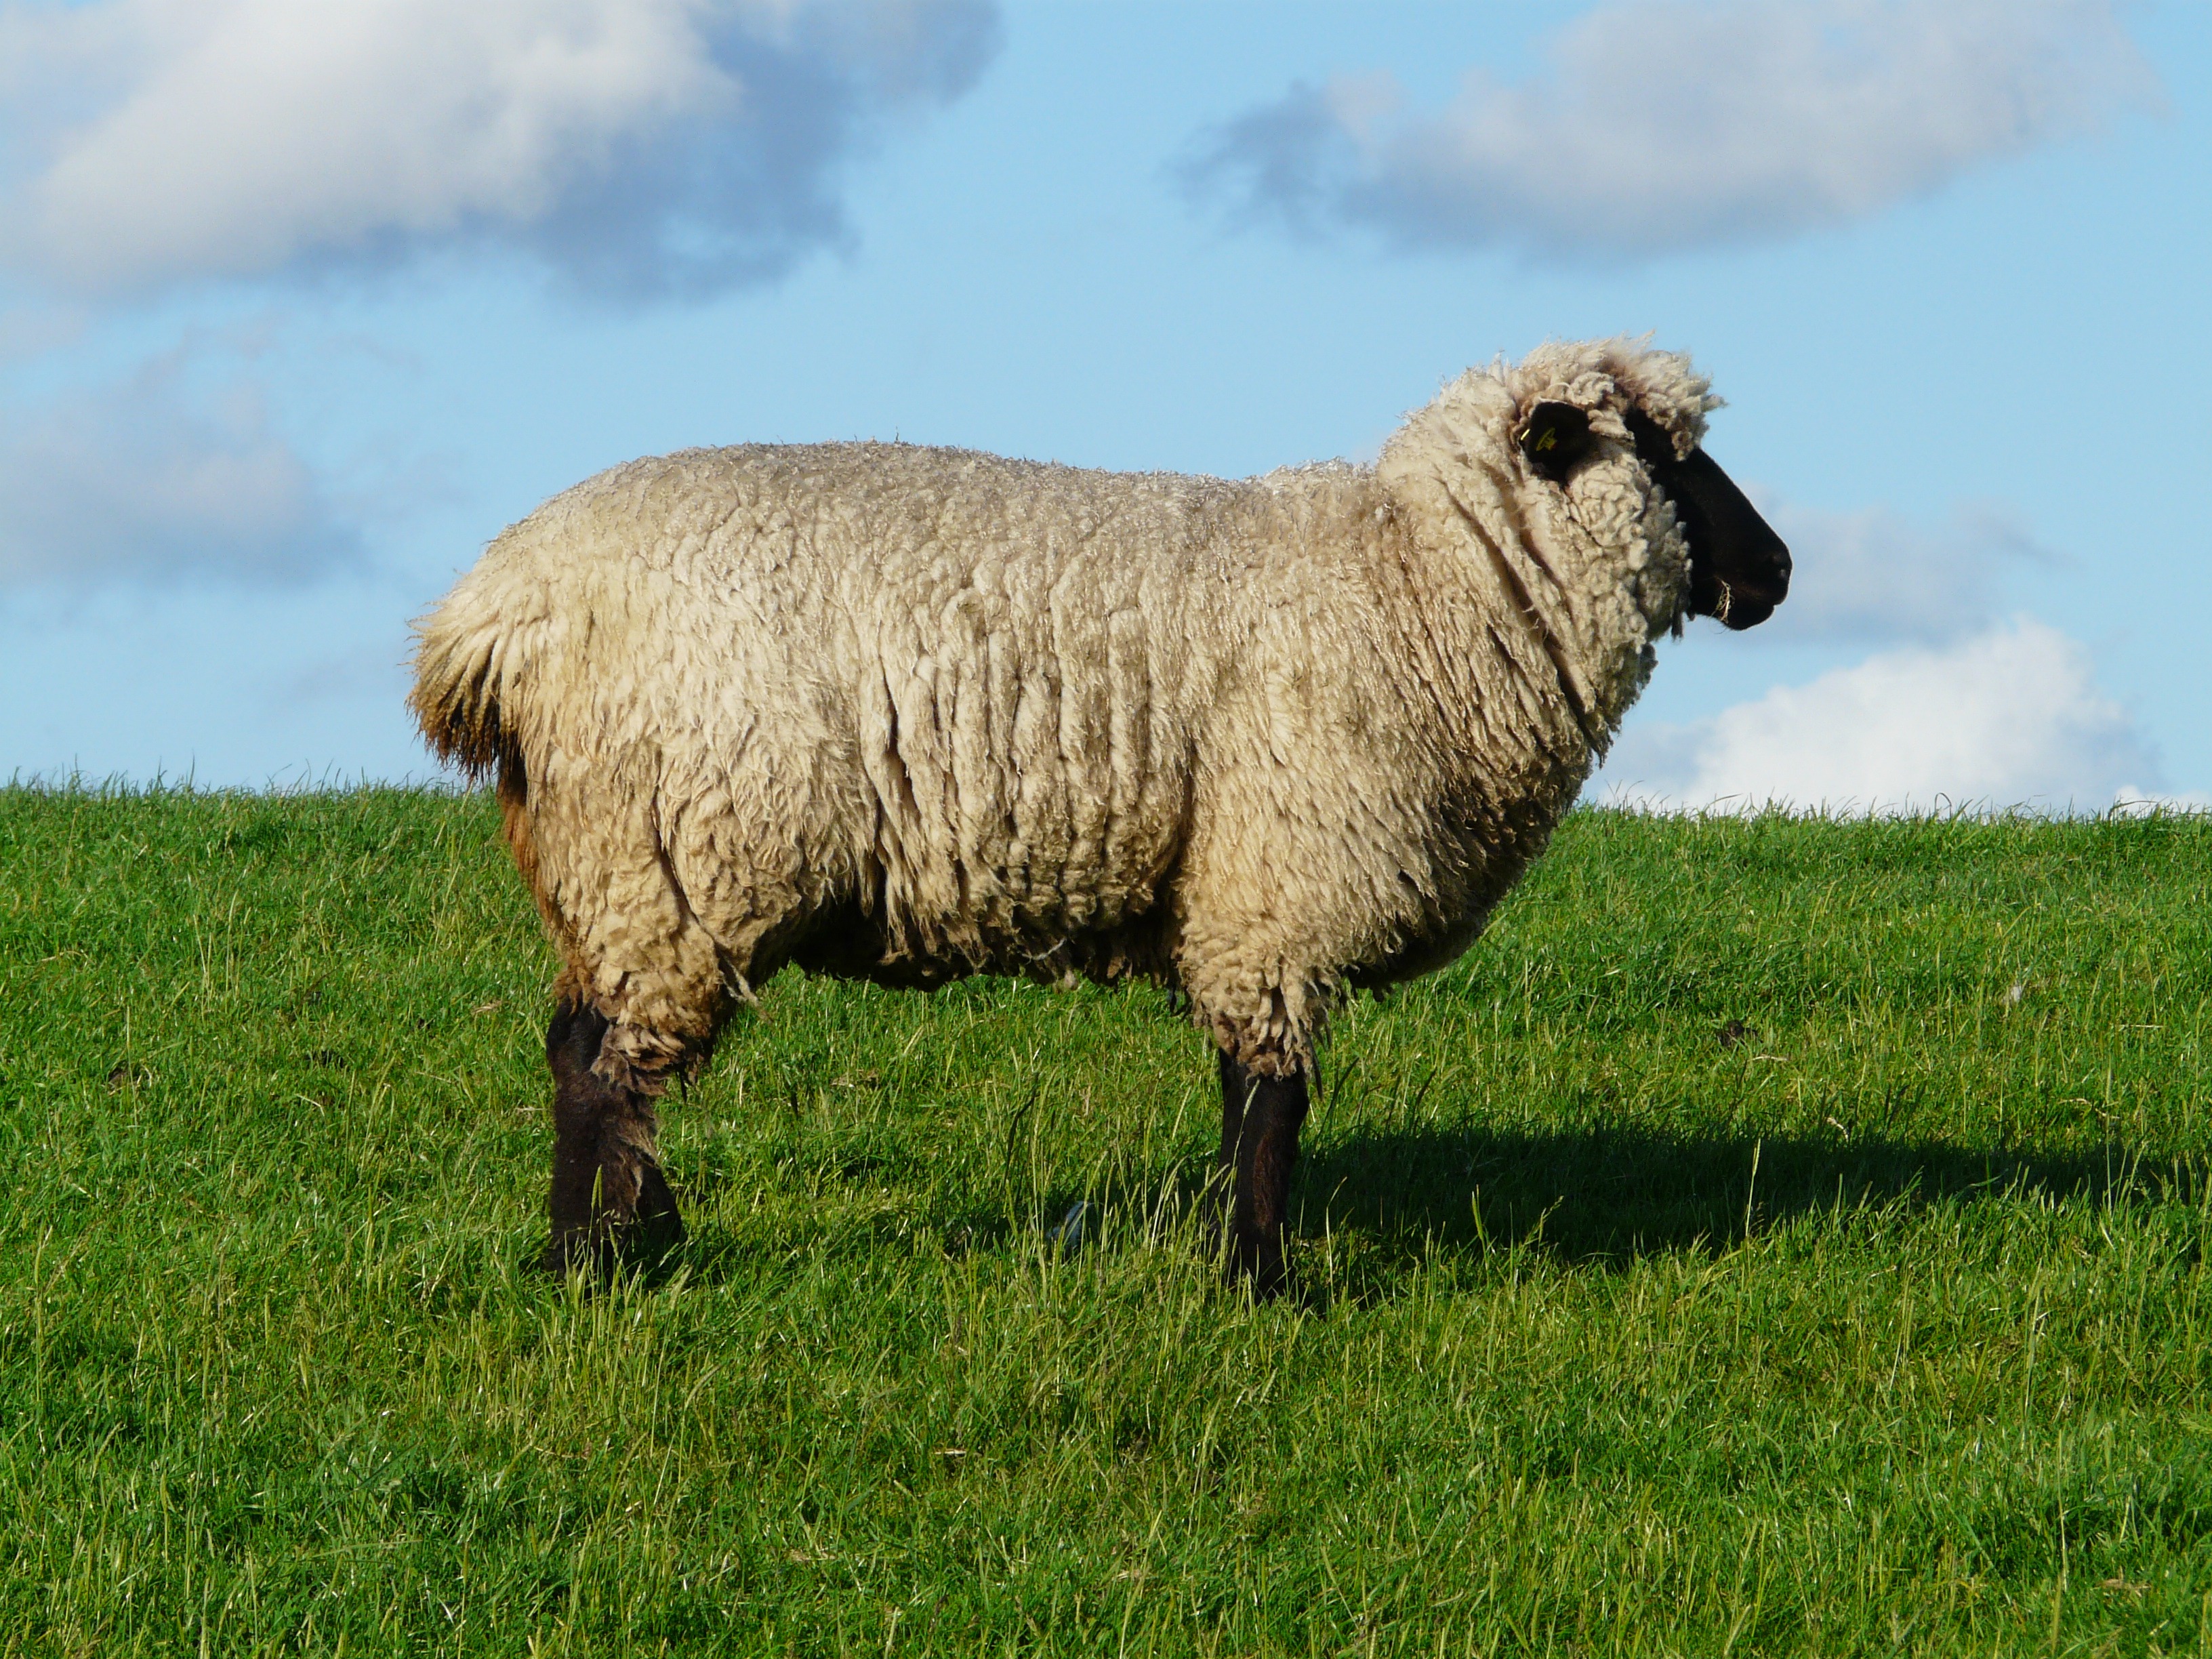
landscape, grass, field, meadow, prairie, herd, pasture, grazing, sheep, fresh, mammal, rest, wool, chef, fauna, relaxation, grassland, vertebrate, sheeps, boss, idyll, north sea, chill out, dike, cow goat family, bellwether, rh n sheep